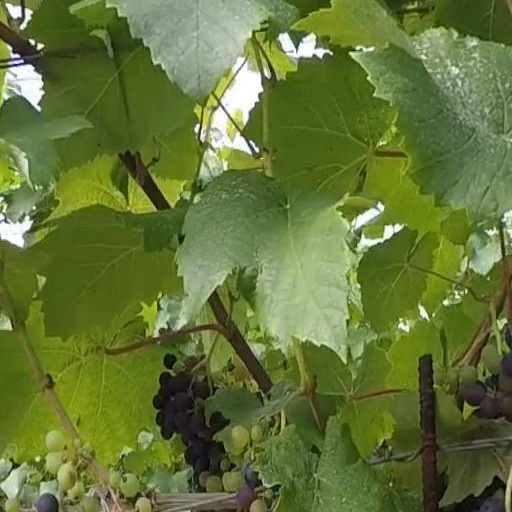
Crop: grape